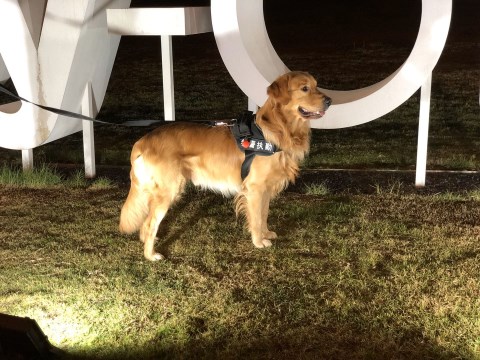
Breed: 5355-n000126-golden_retriever